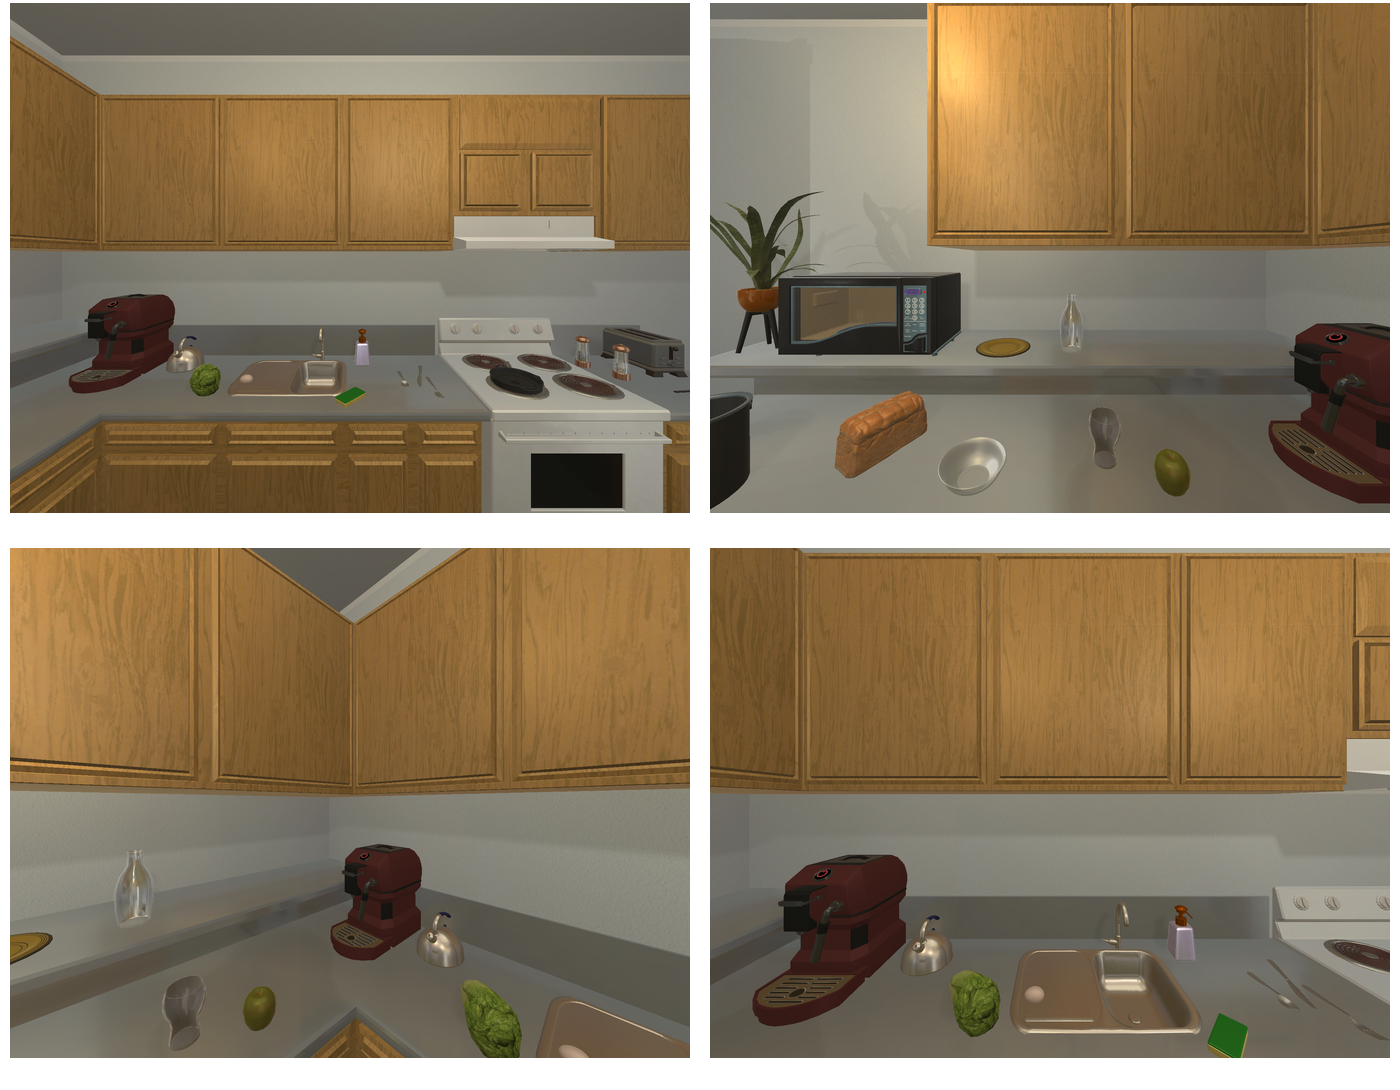Task instruction: Turn on the coffee machine.
Answer: {"task_instruction": "Turn on the coffee machine.", "nodes": ["coffee machine button / coffee machine switch", "coffee machine"], "edges": [{"functional_relationship": "activate", "object1": "coffee machine button / coffee machine switch", "object2": "coffee machine", "spatial_relations": ["higher_than", "close"], "is_touching": true}], "action_type": "press", "function_type": "device_control"}